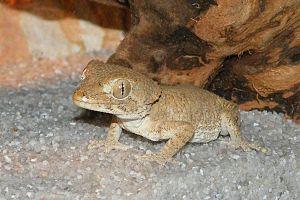
Tarentola Chazaliae
Tarentola chazaliae est une espèce de geckos de la famille des Phyllodactylidae.